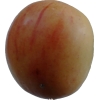
Label: Apple 14